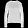
Label: Pullover